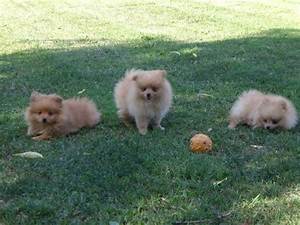
Label: cane